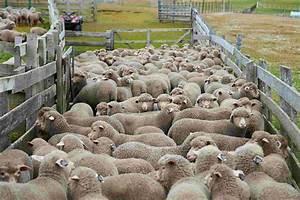
sheep